Clarence Bicknell

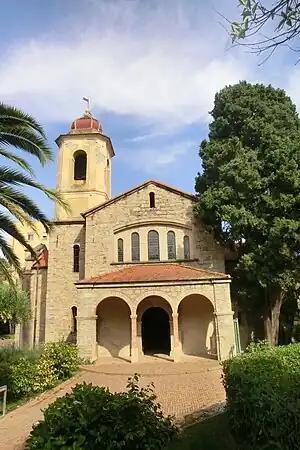
Anglican Church, Bordighera, now used as a municipal cultural centre

Clarence Bicknell was the youngest son of successful British businessman and patron of the arts, Elhanan Bicknell (1788–1861), and his third wife, Lucinda Sarah (1801–1850). Clarence and ten of his siblings survived childhood and grew up in their parents' mansion, surrounded by extensive gardens, at Herne Hill, London. He was just seven years old when his mother died in 1850. His father remarried a year later and soon after young Clarence was sent to Rev J. Edward's boarding school at Dorney, Buckinghamshire.